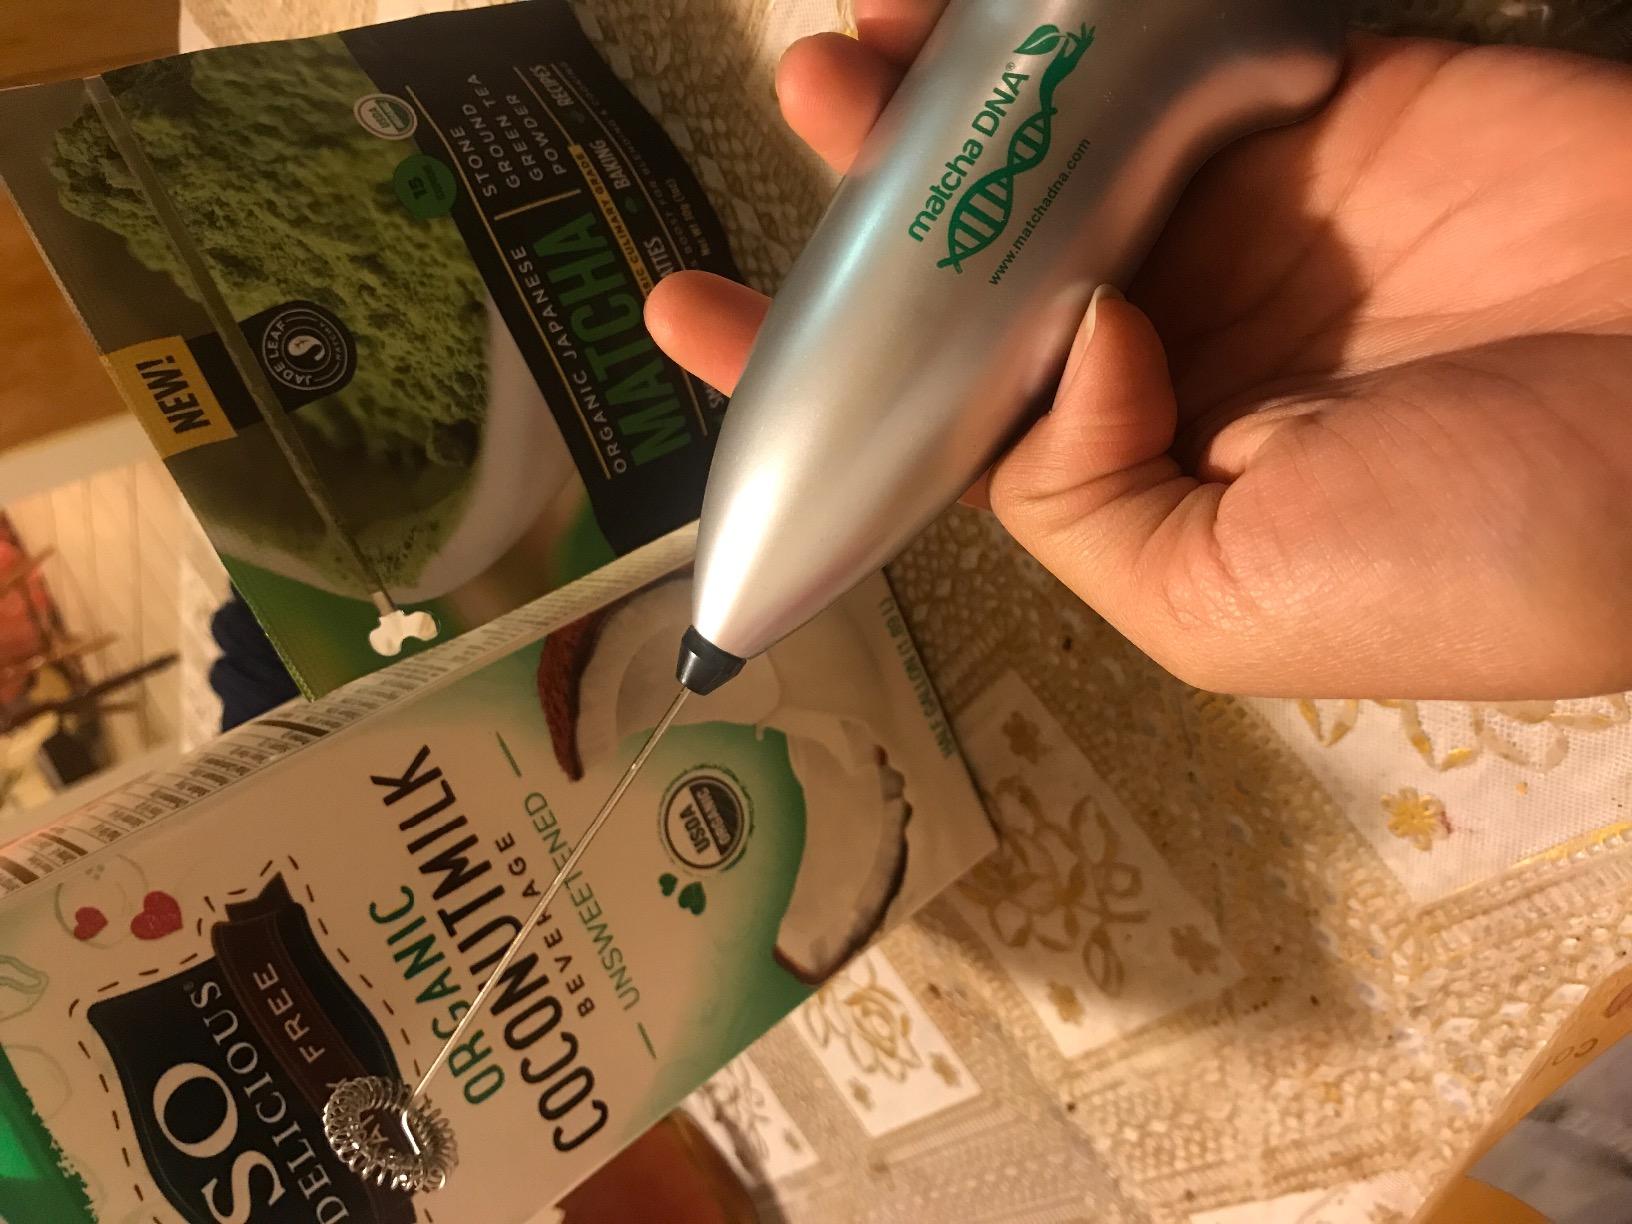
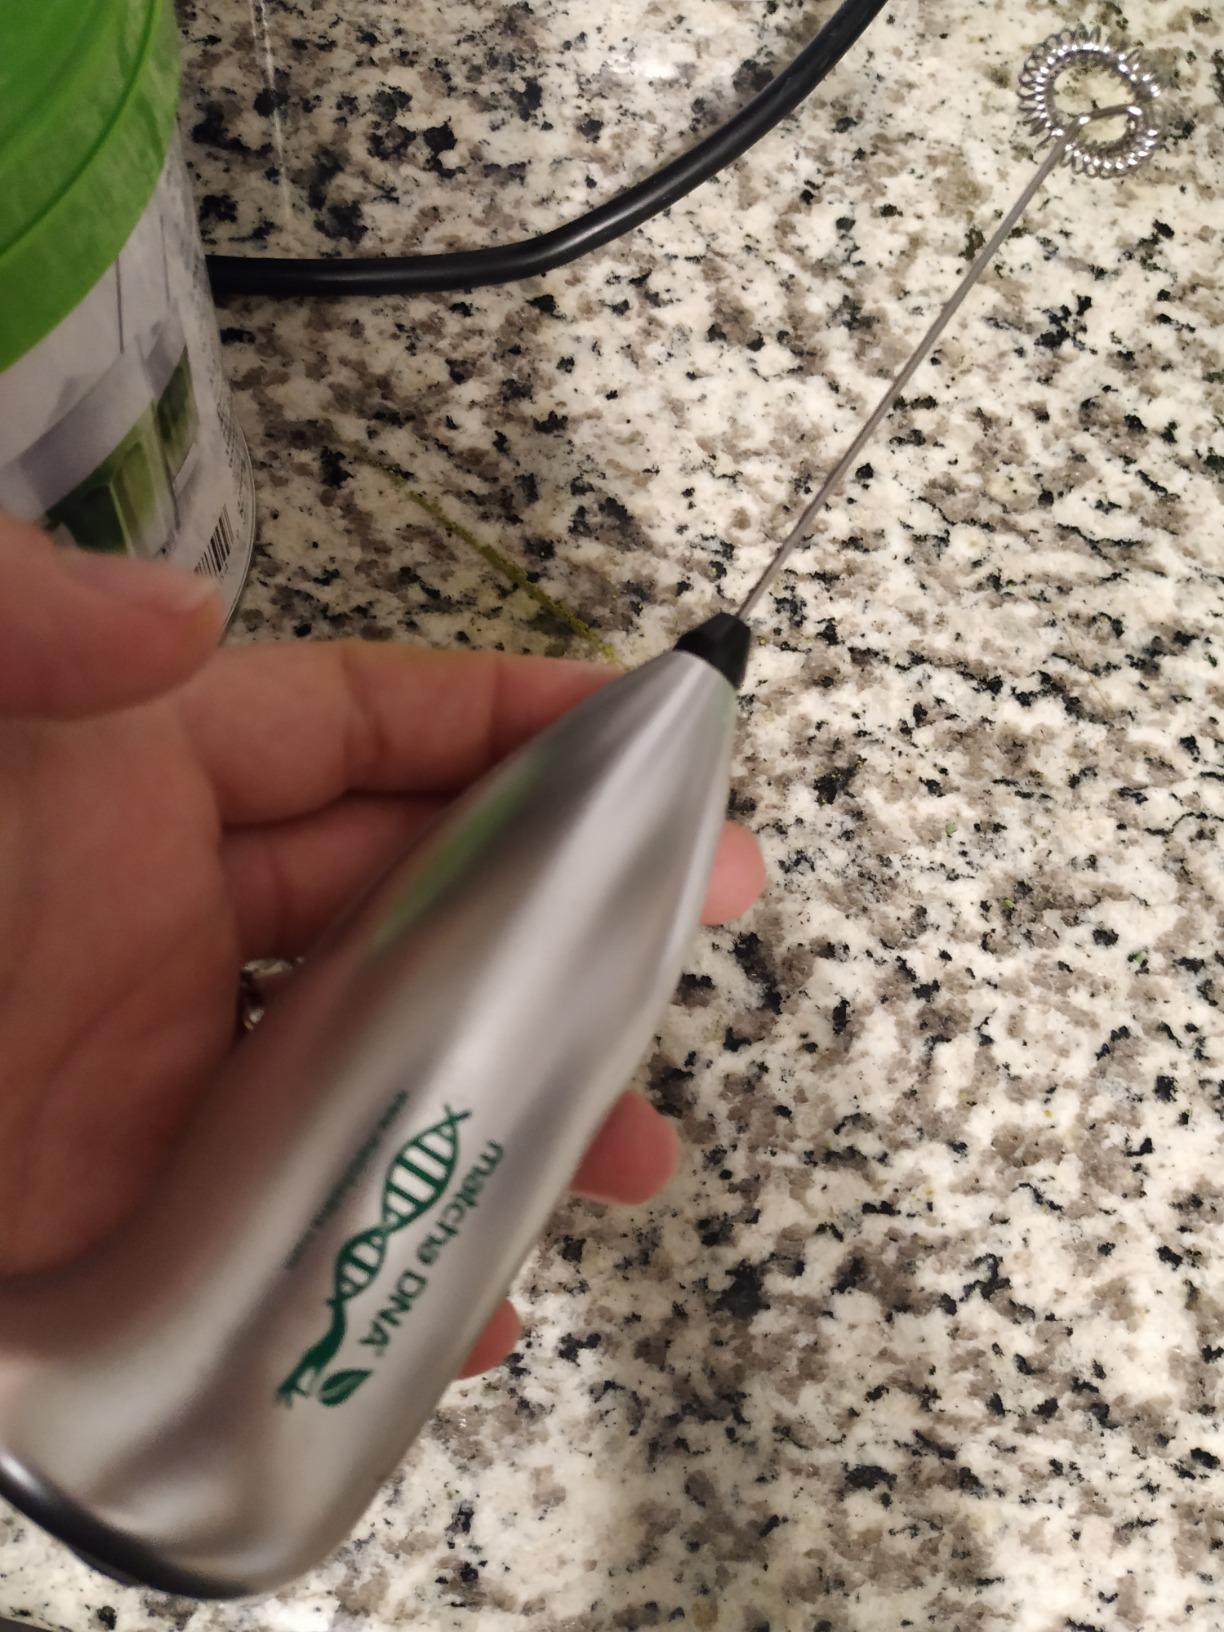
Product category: items_mixer
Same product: yes